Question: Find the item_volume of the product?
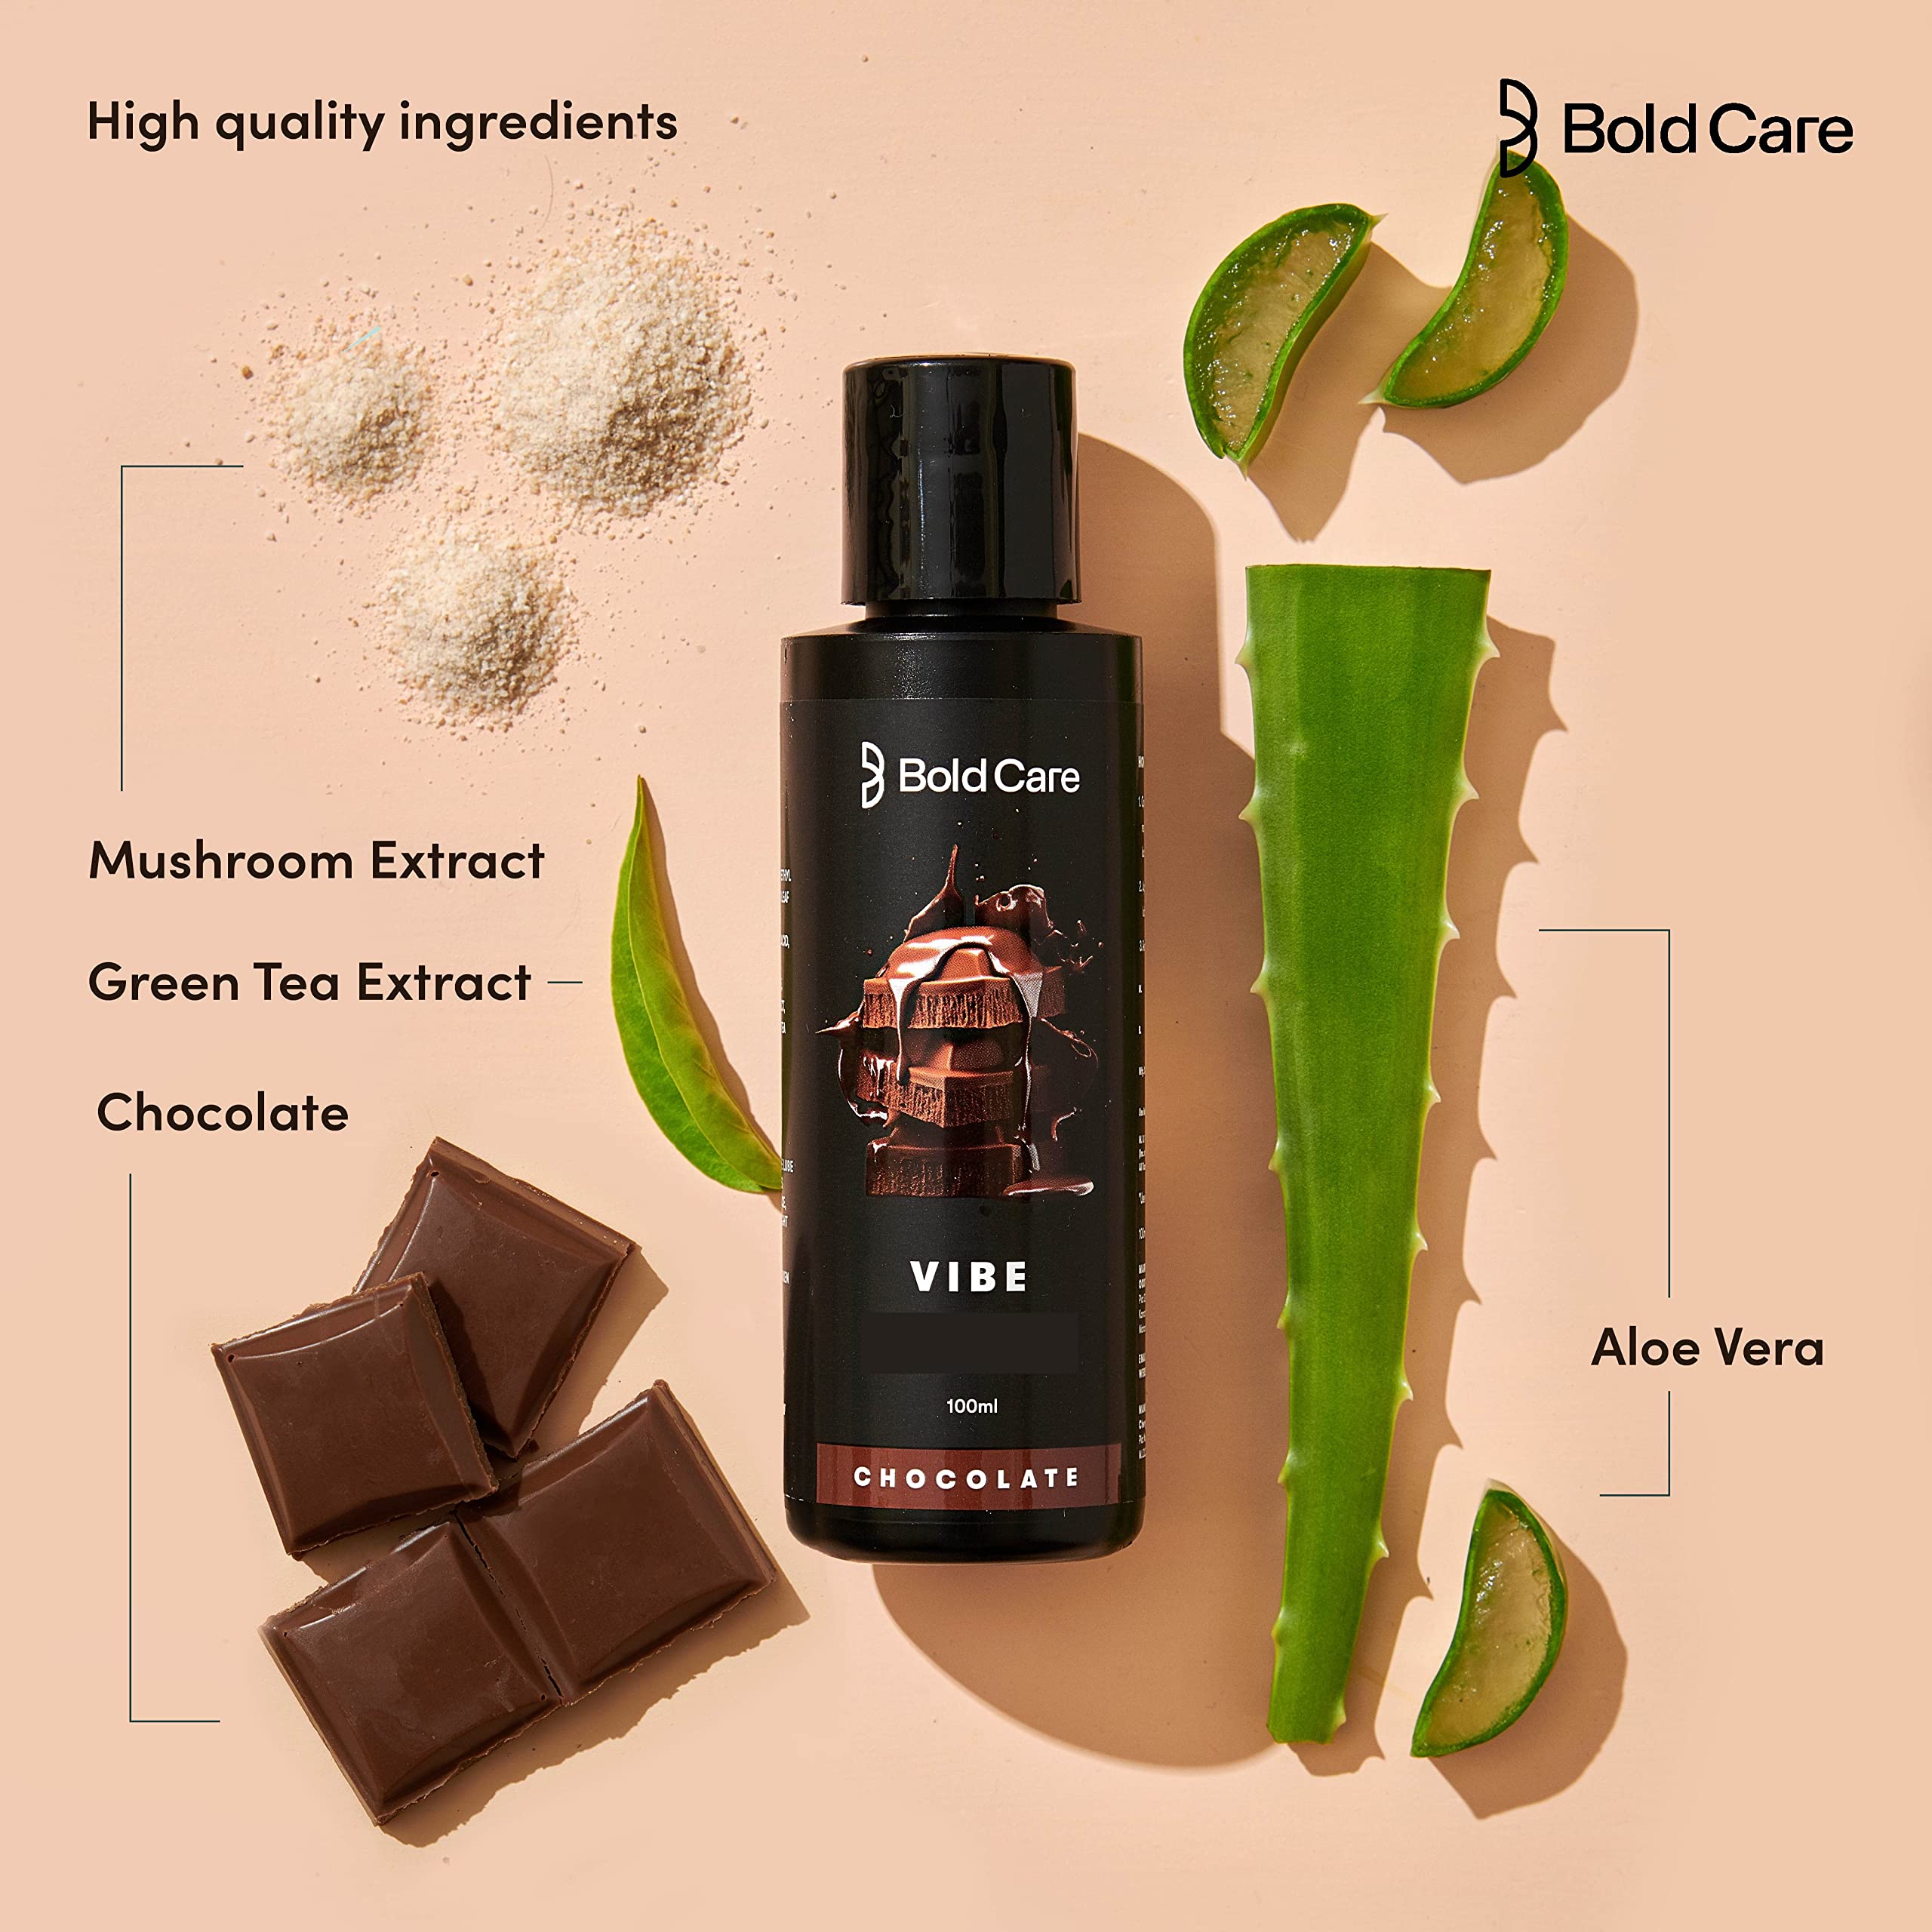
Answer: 100.0 millilitre